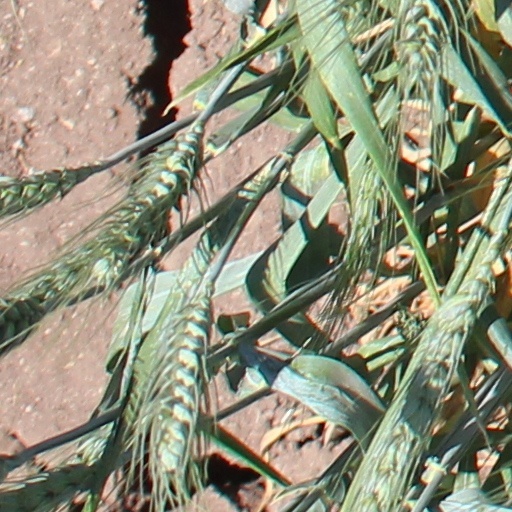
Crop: wheat